Jan Low

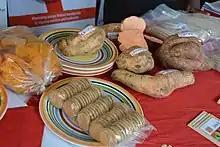
Orange-fleshed sweet potatoes

After Cornell, Low began working at the Nairobi office of the CGIAR International Potato Center, a research center based in Lima, Peru. She helped develop the biofortified orange-fleshed sweet potato, which contains more vitamin A than the dominant variant, and can therefore be used to help alleviate the vitamin A deficiency common among children in the region.